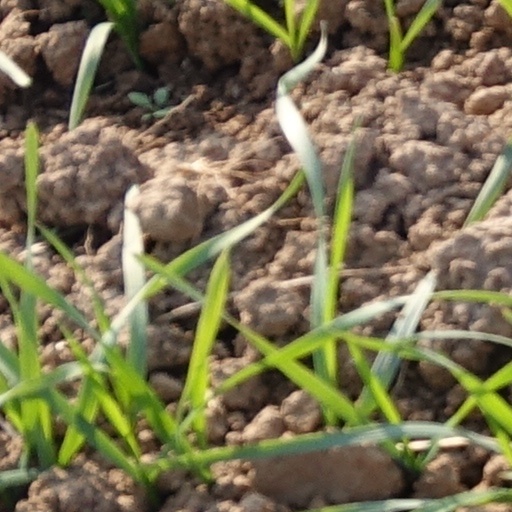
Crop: wheat